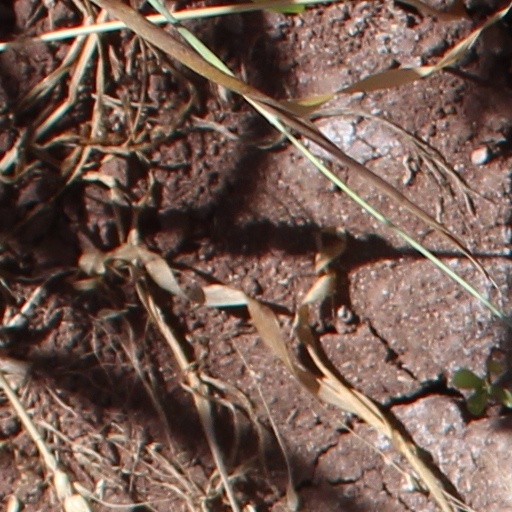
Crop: wheat